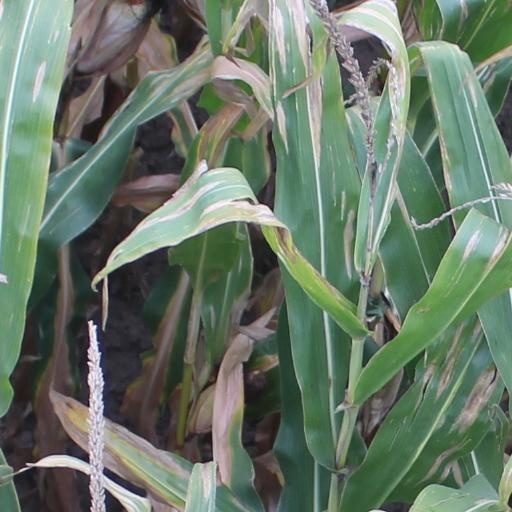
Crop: maize; corn